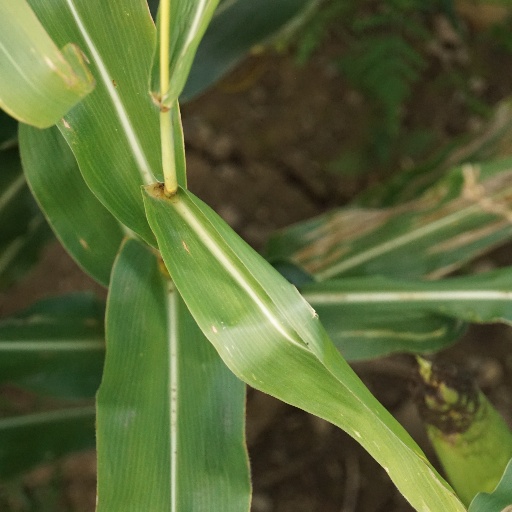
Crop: maize; corn